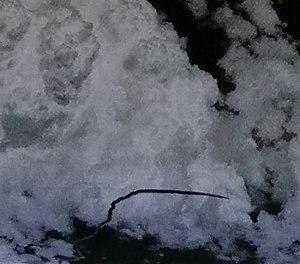
Le 35th Squadron surnommé le Black Cat Squadron était une escadrille spéciale taïwanaise de la force aérienne de la république de Chine fondée en 1961 et chargée d'effectuer des missions de reconnaissance au-dessus de la République populaire de Chine, et parfois en Corée du Nord. Utilisant l'avion Lockheed U-2, ses membres menèrent des incursions en territoire chinois de 1962 à 1974, date à laquelle l'unité fut officiellement dissoute à la suite d'une décision américaine lors de la visite de Richard Nixon en Chine en 1972.
Après la fin de la Seconde Guerre mondiale, les forces armées des États-Unis menèrent plusieurs missions visant à prendre connaissance des moyens militaires dont disposait l'URSS, dont une longue série de vols de reconnaissance à l'aide d'avions spécialement préparés à cet effet.